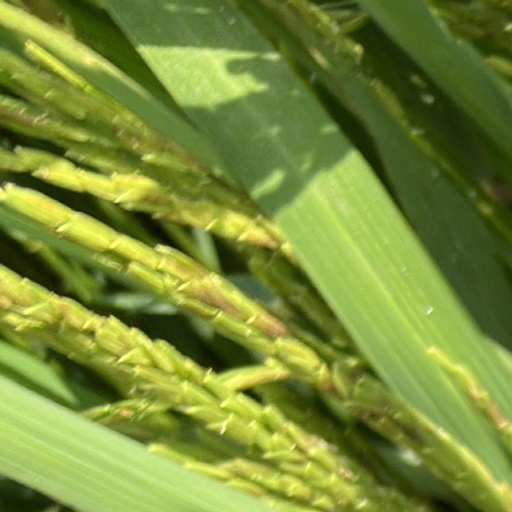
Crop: rice